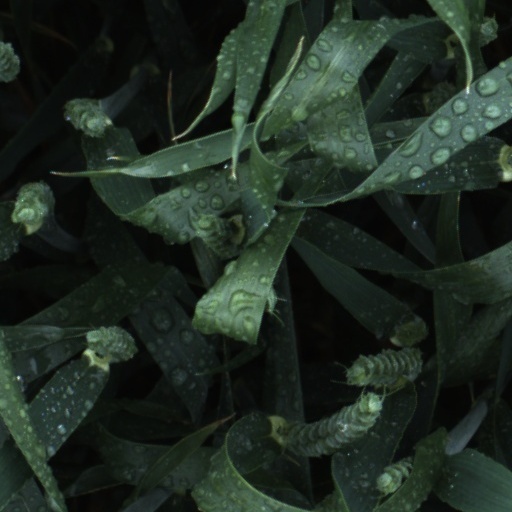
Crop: wheat